King Cetshwayo Artillery Regiment

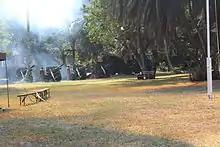
The NFA just after firing the salute at the Gunner's Memorial Service in Durban 2014

The Natal Field Artillery was raised in 1862 as part of the Durban Volunteer Guard, and later became a unit in its own right.